Johanna Spinks

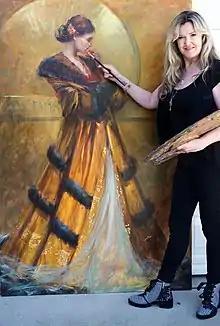
Johanna Spinks Fine Art Portrait Artist

Johanna Spinks is a British-born, Los Angeles–based oil portrait artist. Spinks is primarily a portrait artist of heirloom, family, corporate, religious, and bridal portraits, but also a landscape and still life painter.